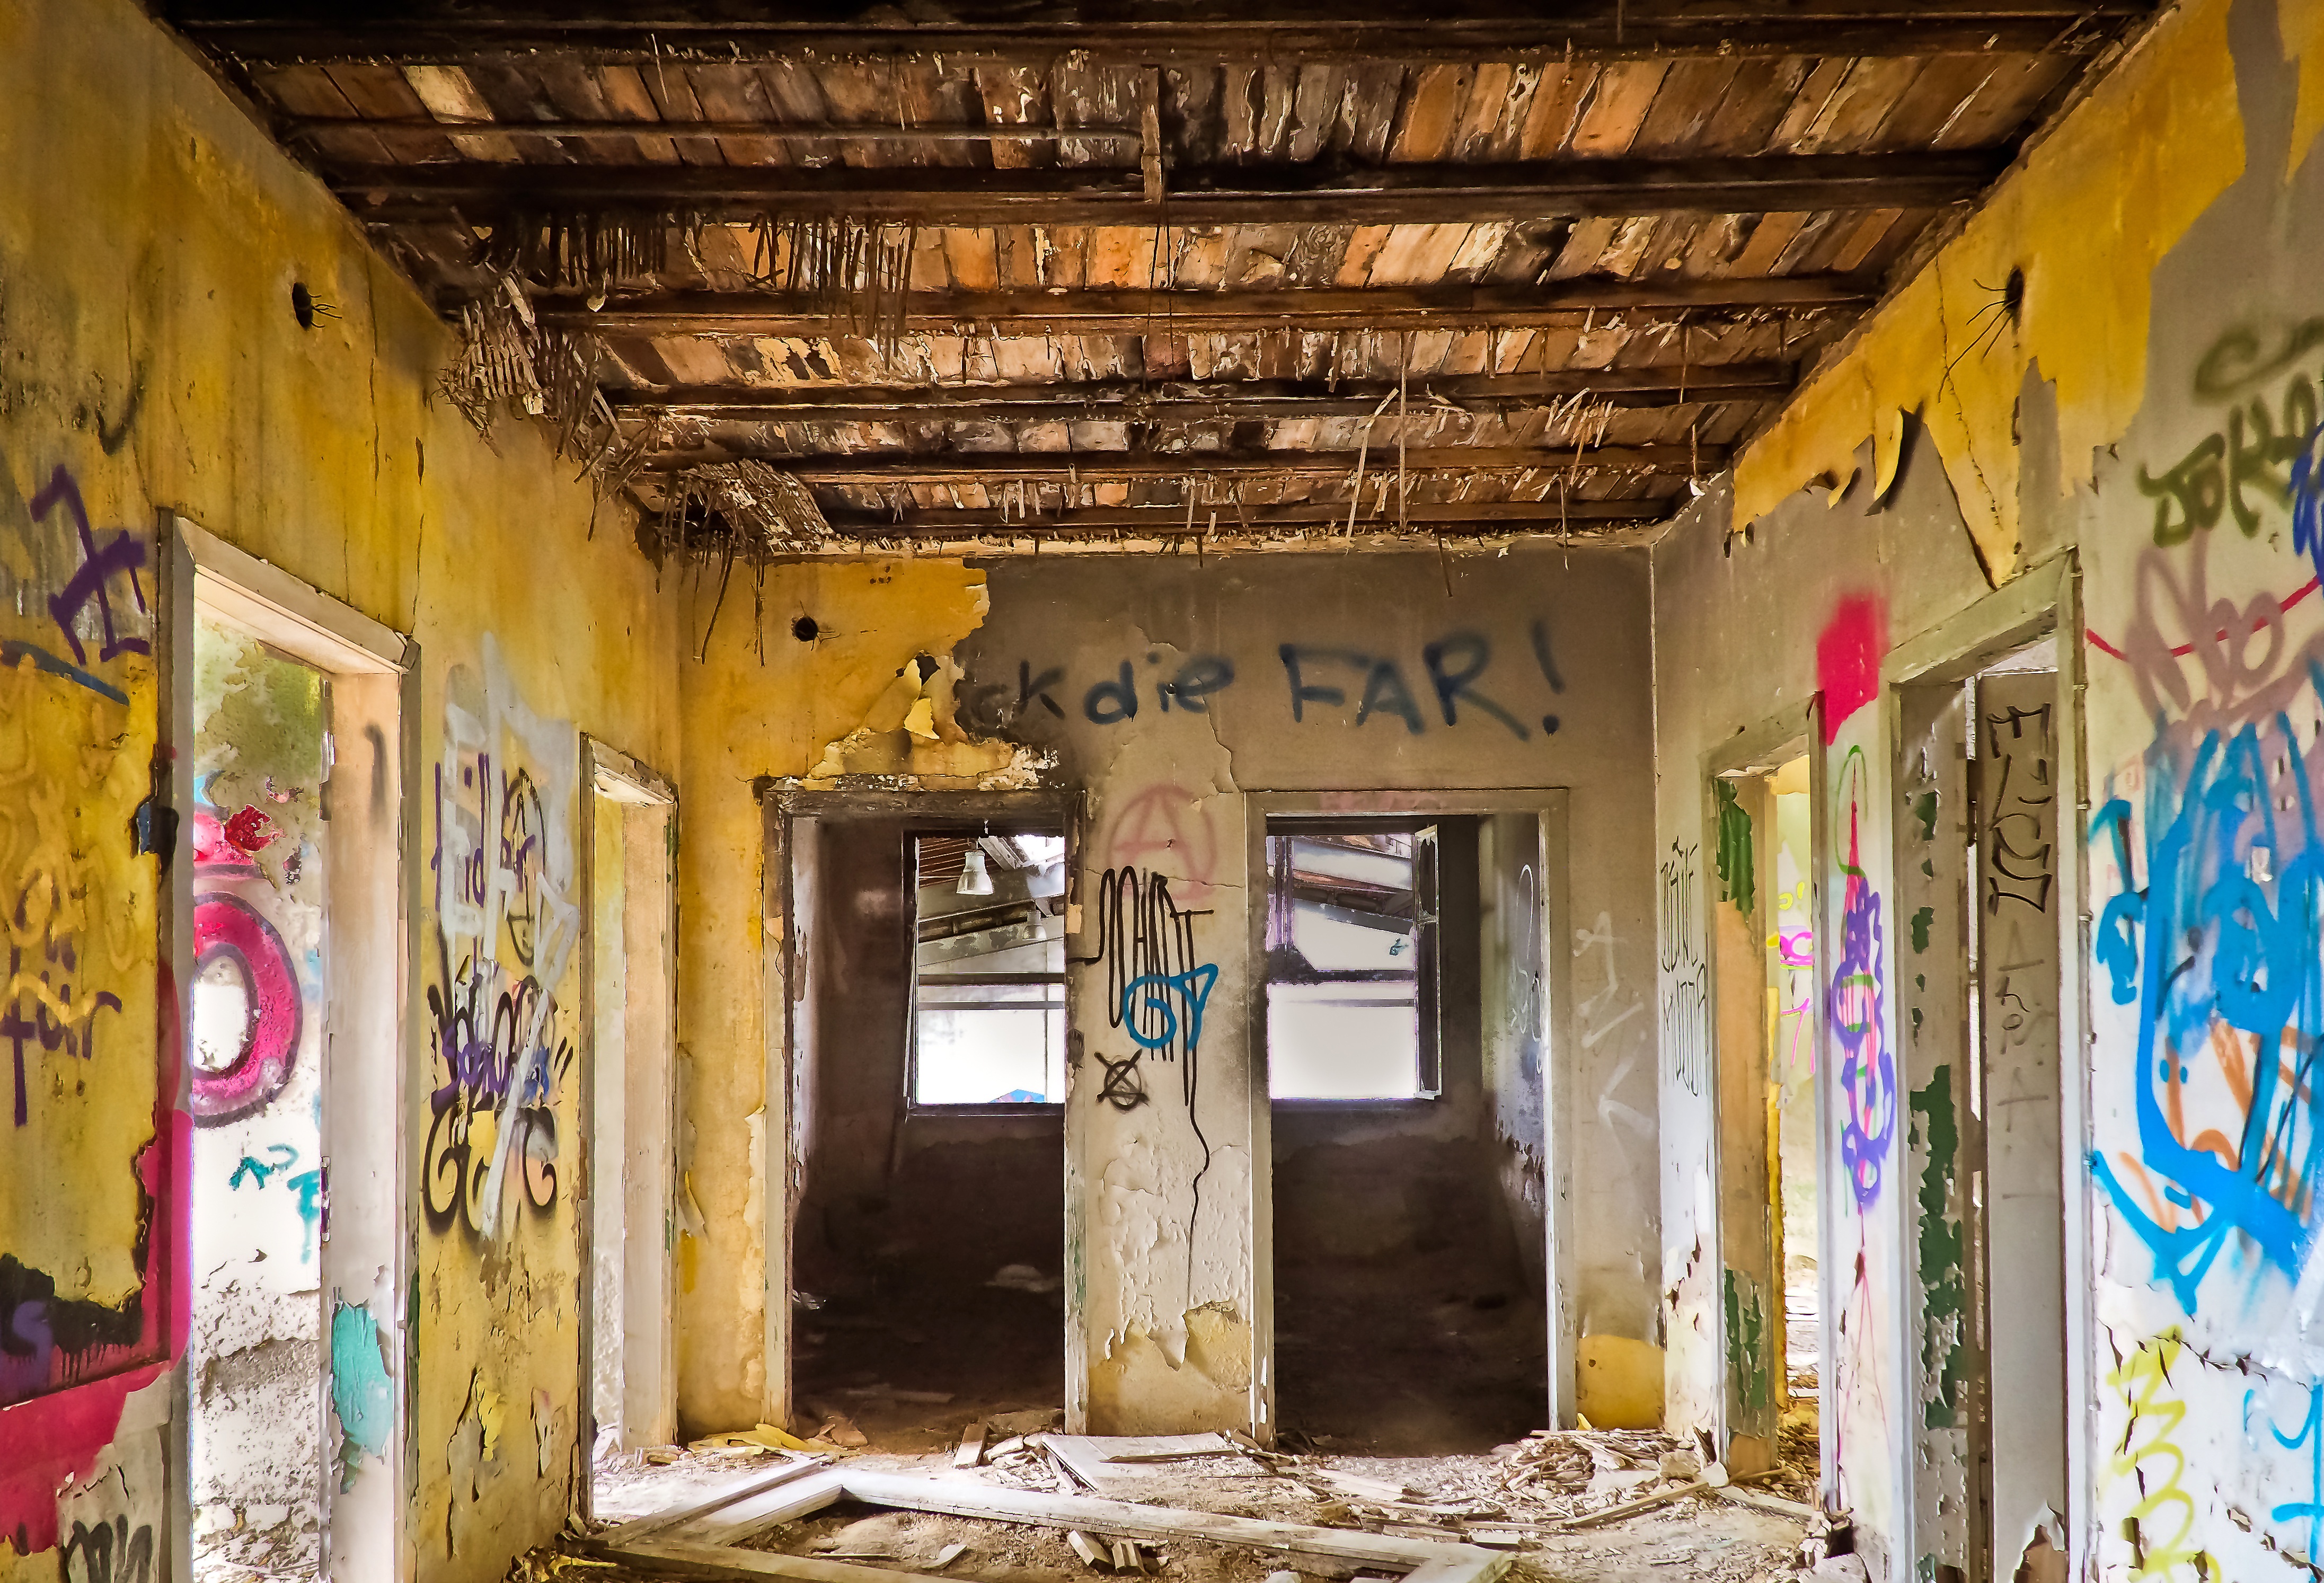
architecture, house, plank, floor, window, building, old, atmosphere, wall, train, dark, dirt, color, broken, abandoned, dirty, decay, ruin, old building, graffiti, door, blanket, weathered, warehouse, art, transience, temple, stall, neglected, dilapidated, doors, weird, shrine, gloomy, railway station, past, forget, transient, leave, stainless, columnar, lost places, pforphoto, break up, factory building, lapsed, old factory, ailing, old factory hall, run down, unused, finiteness, passed, by looking, void hall, railway depot, train hall, goods station, urban area, wooden ceiling, ancient history